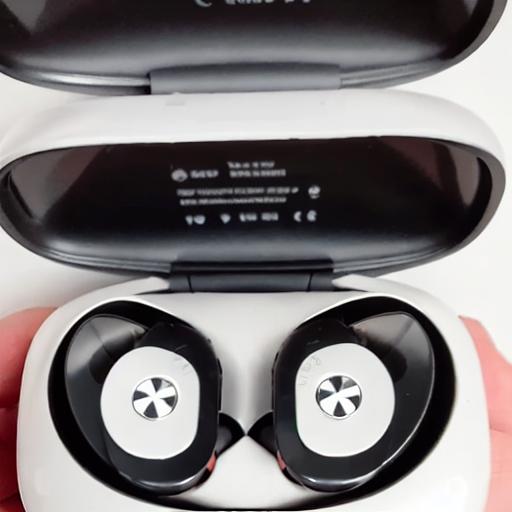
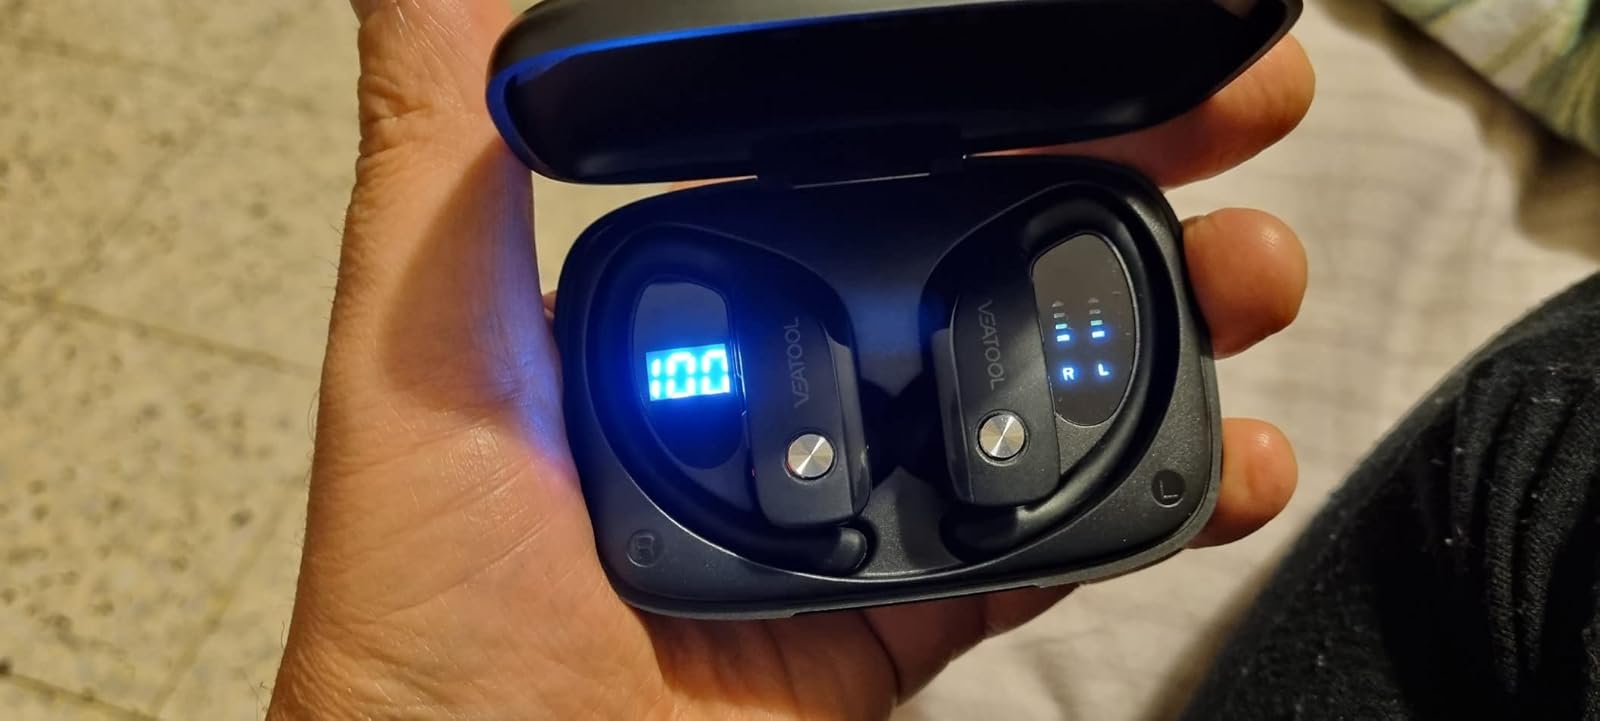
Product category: earbuds
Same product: no